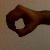
The image shows a hand gesture representing the number 0 in Indian Sign Language.